Lakewood Balmoral Historic District

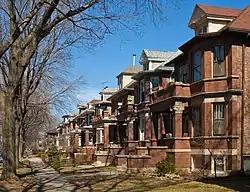
Houses on Wayne Avenue in the Lakewood Balmoral Historic District

The Lakewood Balmoral Historic District is a historic district in the Edgewater community area of Chicago, Illinois. It was listed on the National Register of Historic Places on February 12, 1999. The district covers an area of about ; its boundaries are Magnolia Avenue to the east, Wayne Avenue to the west, Foster Avenue to the south, and Bryn Mawr Avenue to the north.